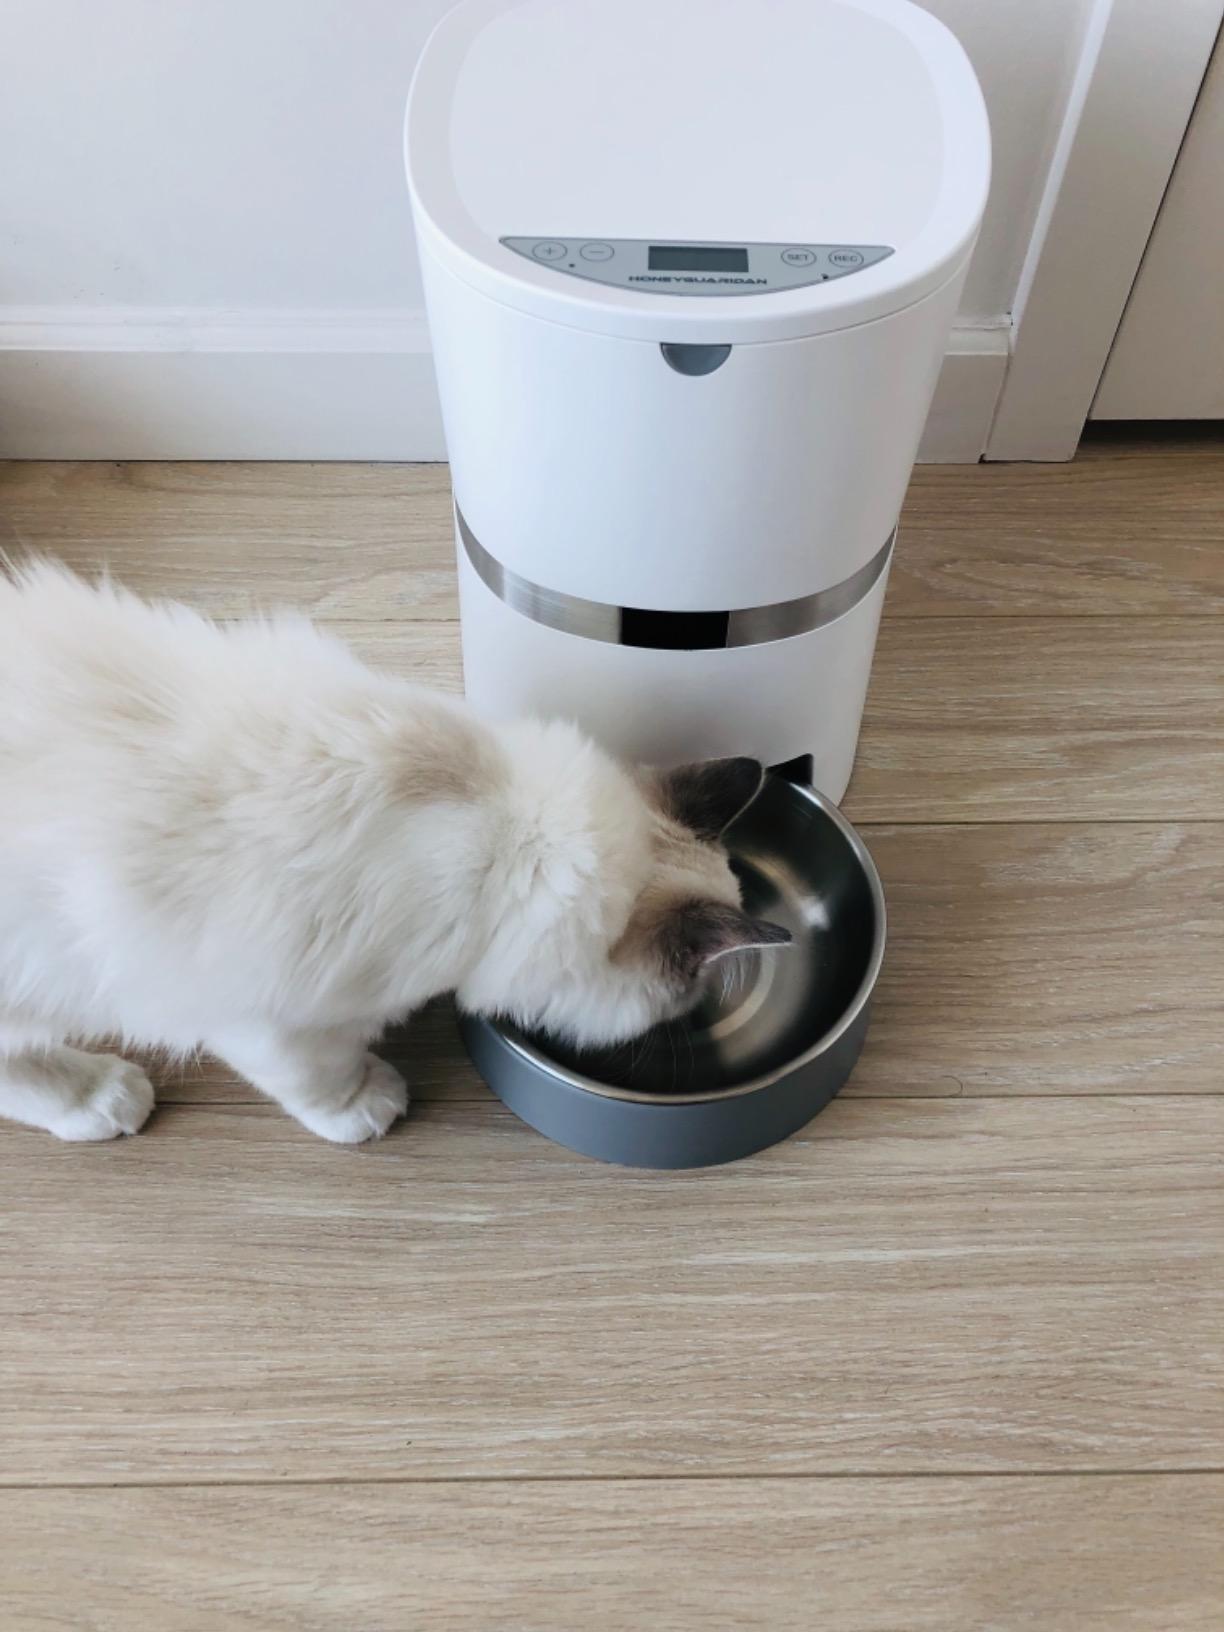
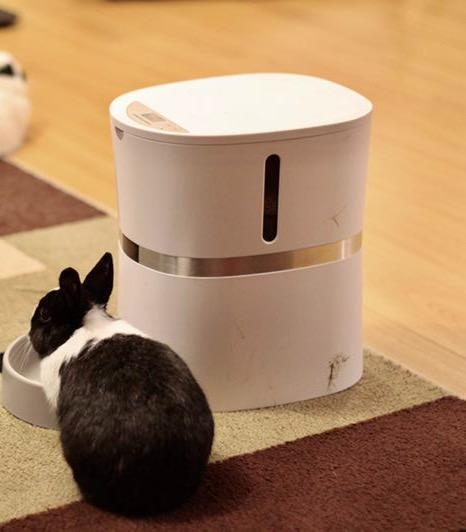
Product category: items_feeder
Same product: yes